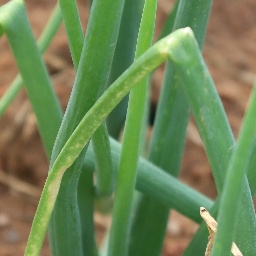
Label: Iris yellow virus